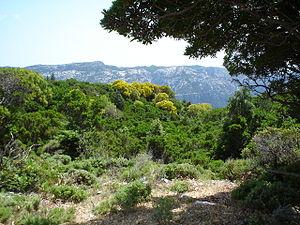
Le parc national du Gennargentu ou parc national du Golfe d'Orosei et du Gennargentu, est un parc national italien situé en Sardaigne.